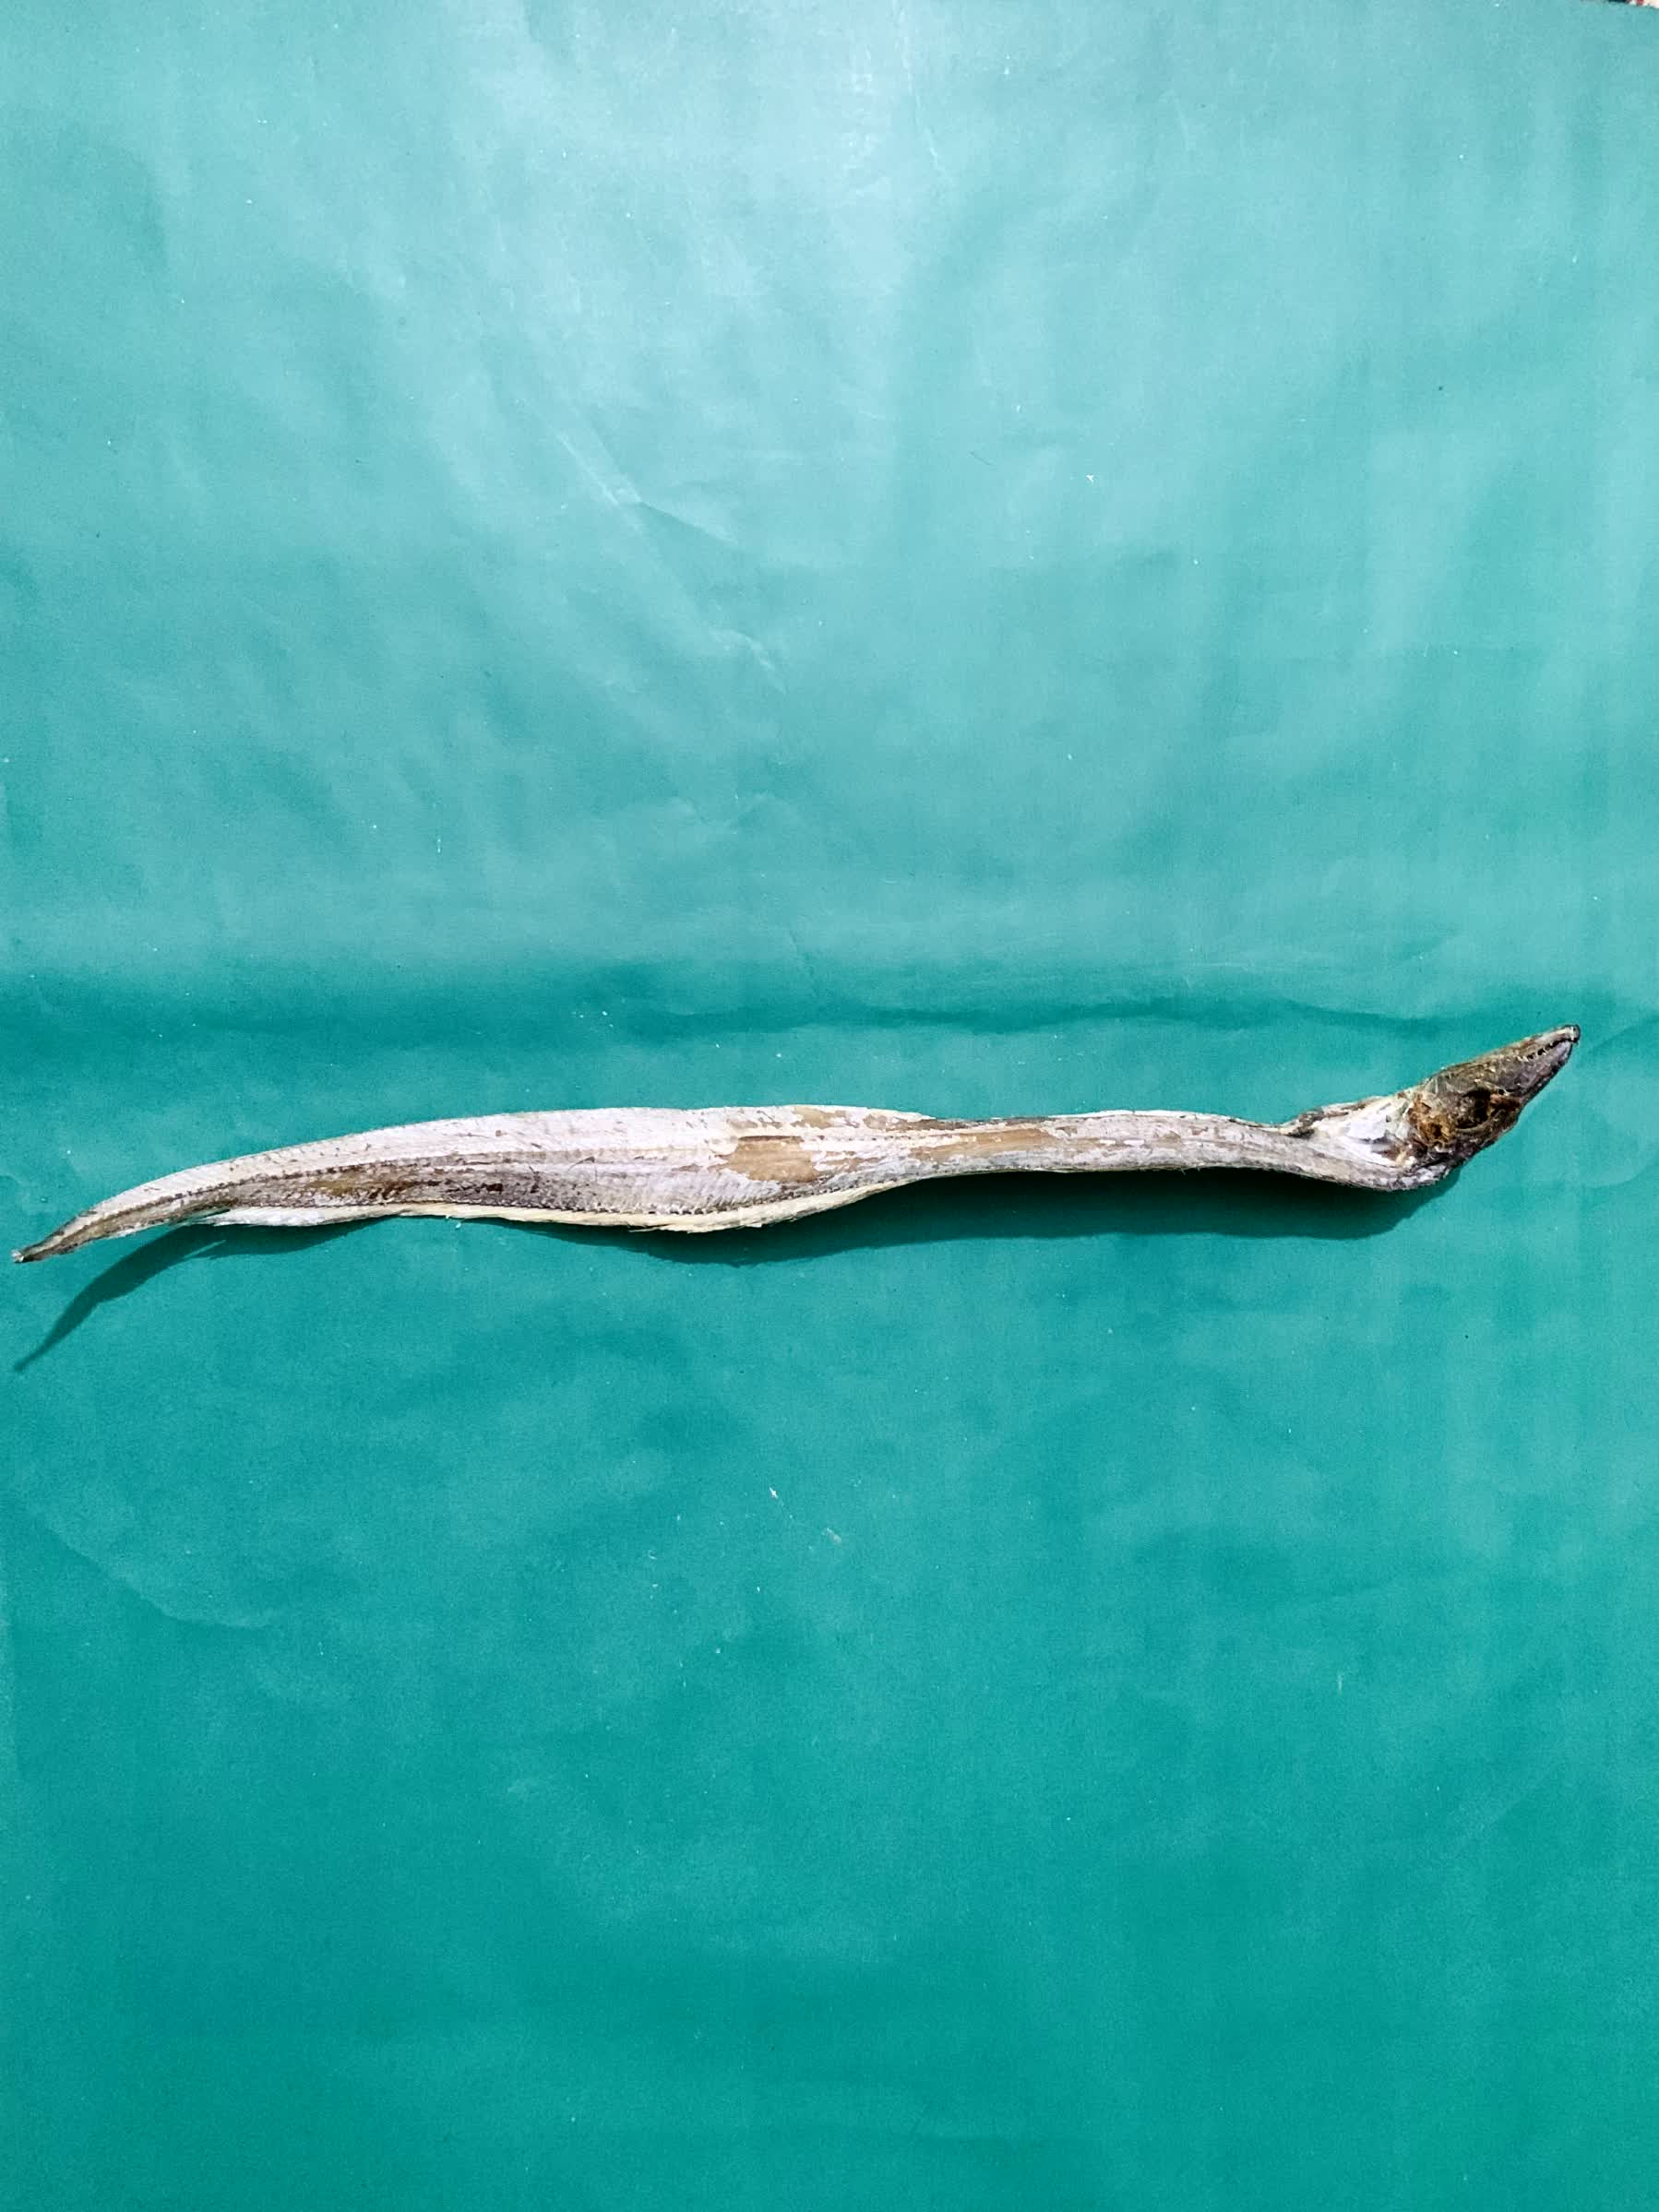
Species: Churi